Abubakar Kadyrov

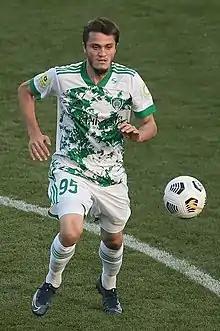
Kadyrov with FC Akhmat Grozny in 2020

Abubakar Khamidovich Kadyrov (born August 26, 1996) is a former Russian footballer who played as a striker.